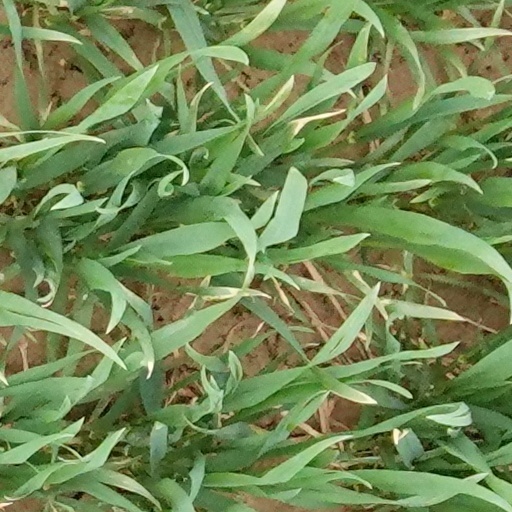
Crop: wheat